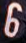
Number: 6